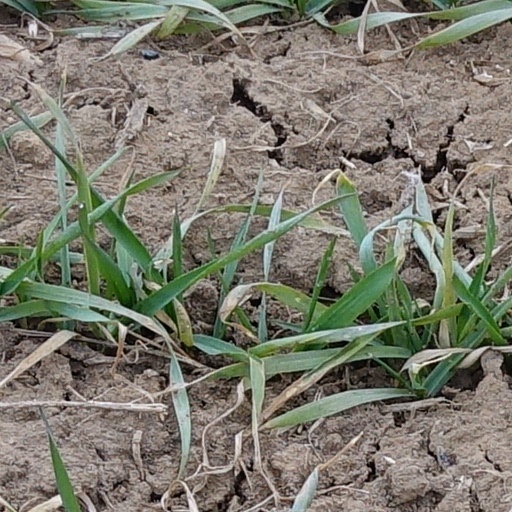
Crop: wheat